Snook House

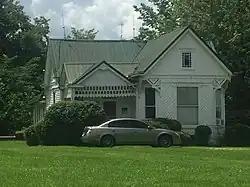
House in 2022

Snook House is a historic residence in Shelby County, Kentucky near Mulberry, Kentucky. It was listed on the National Register of Historic Places in 1988, for the architecture.